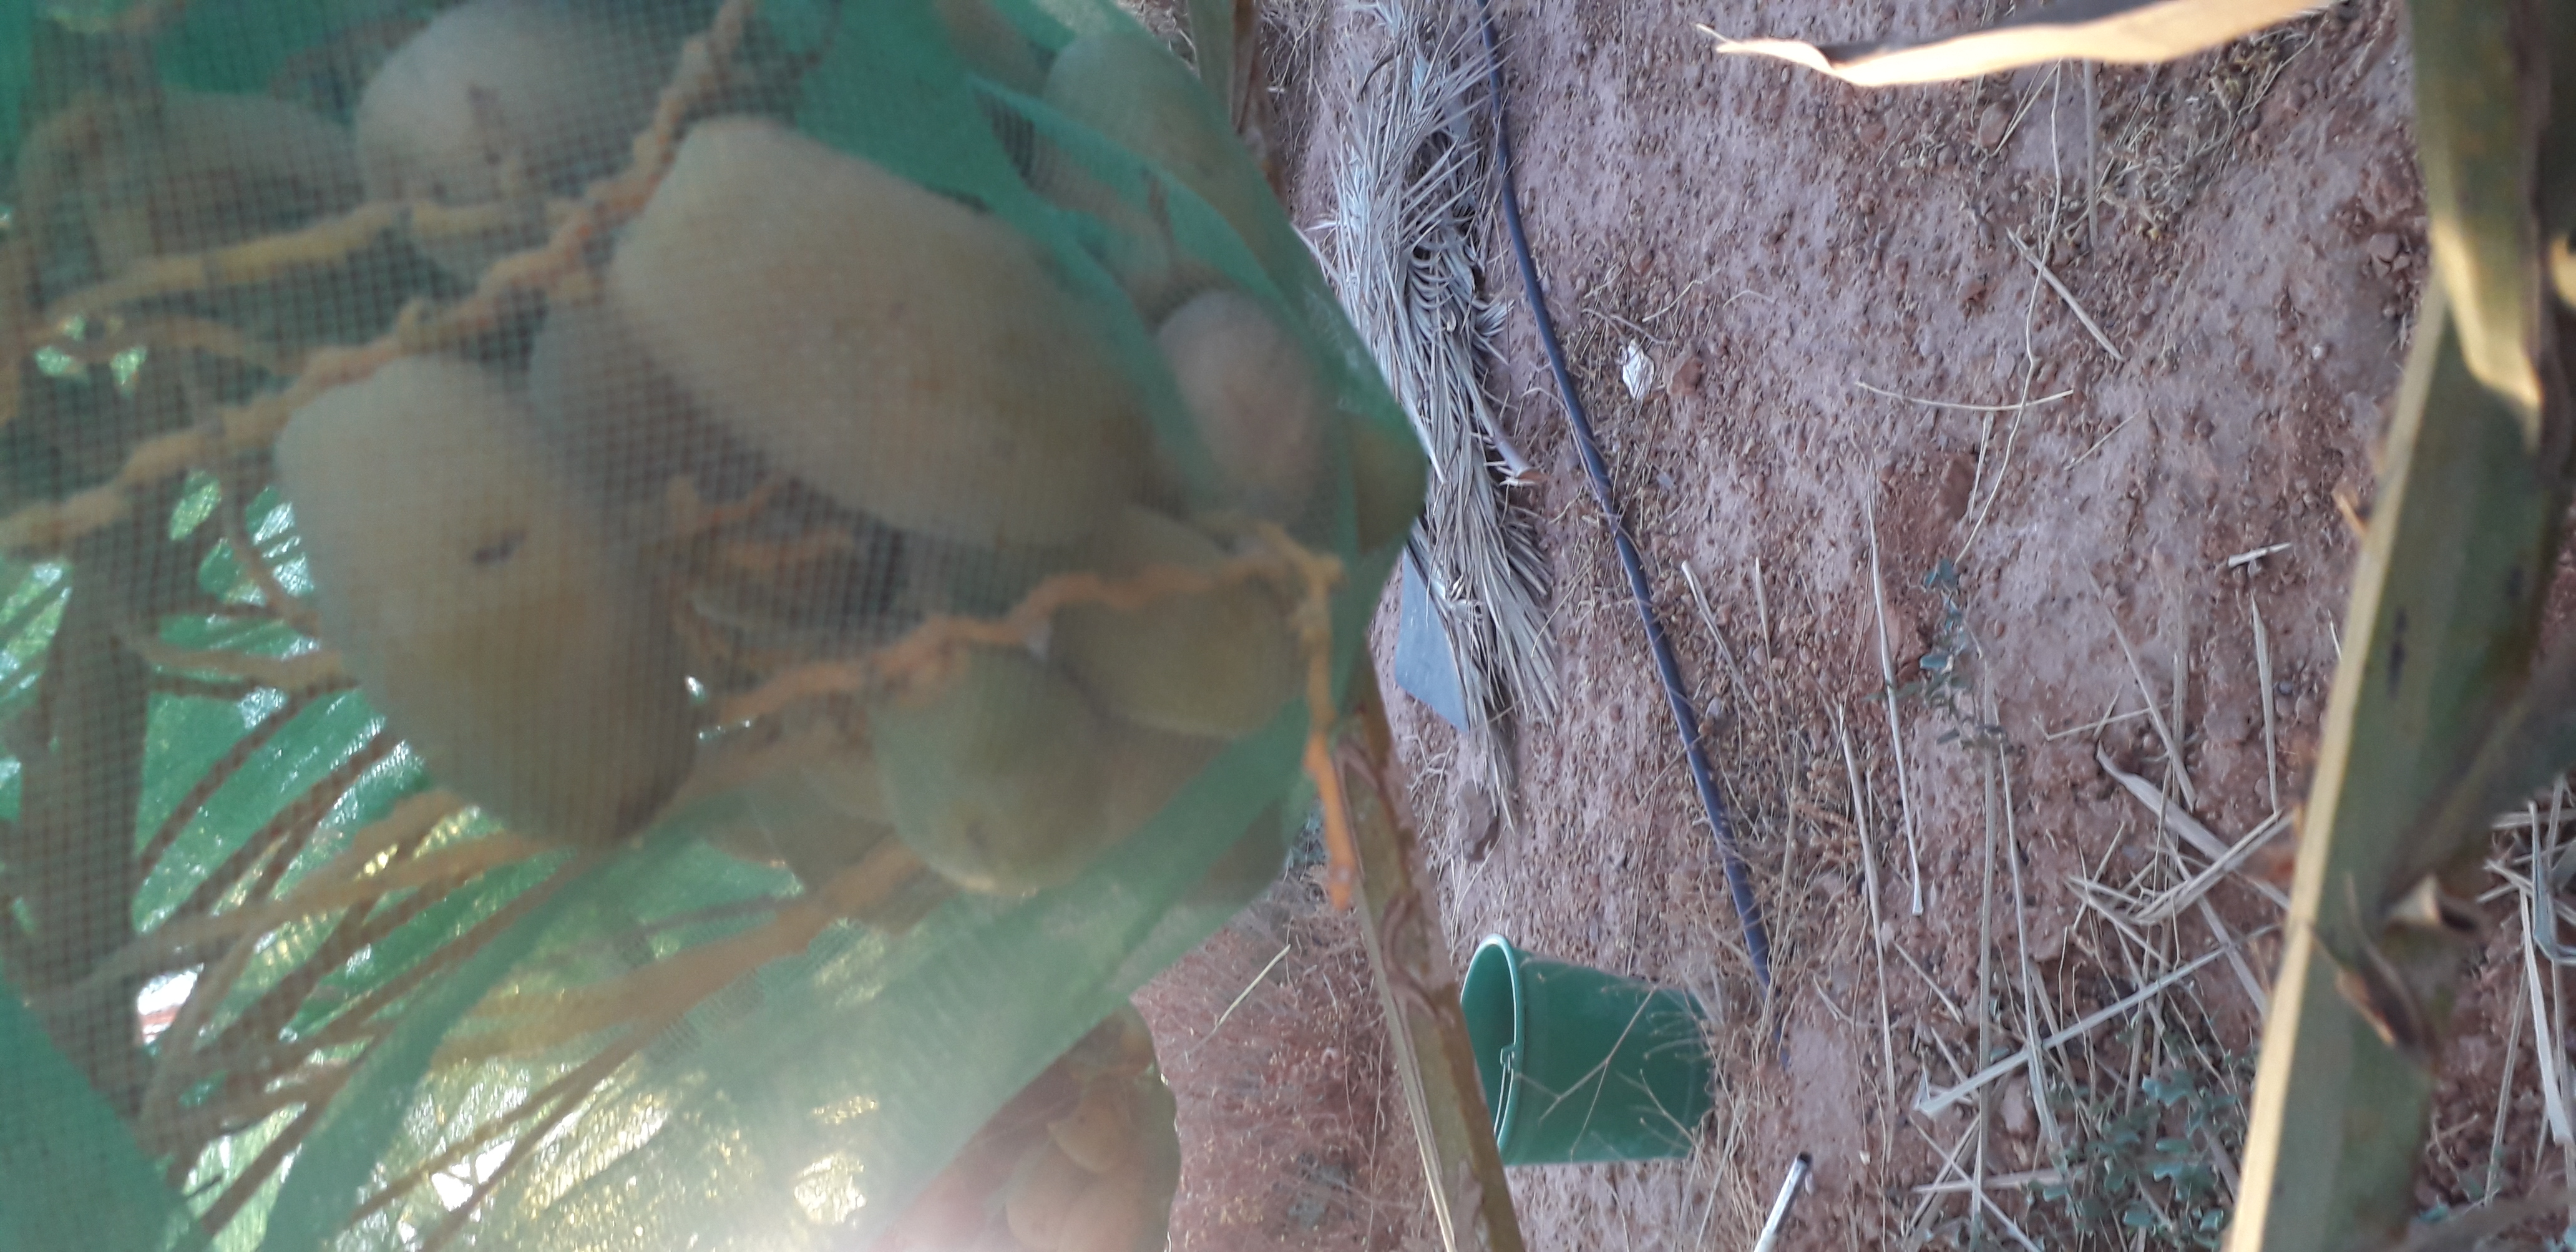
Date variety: Boumajhoul